Sonja Henie

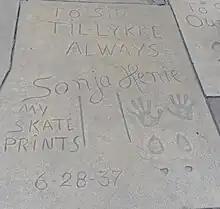
Henie's handprint/signature in front of Grauman's Chinese Theatre

In addition to her film career at Fox from 1936 to 1943, Henie formed a business arrangement with Arthur Wirtz, who produced her touring ice shows under the name of "Hollywood Ice Revue". Wirtz also acted as Henie's financial advisor. At the time, figure skating and ice shows were not yet an established form of entertainment in the United States. Henie's popularity as a film actress attracted many new fans and instituted skating shows as a popular new entertainment. Throughout the 1940s, Henie and Wirtz produced lavish musical ice skating extravaganzas at Rockefeller Center's Center Theatre attracting millions of ticket buyers.